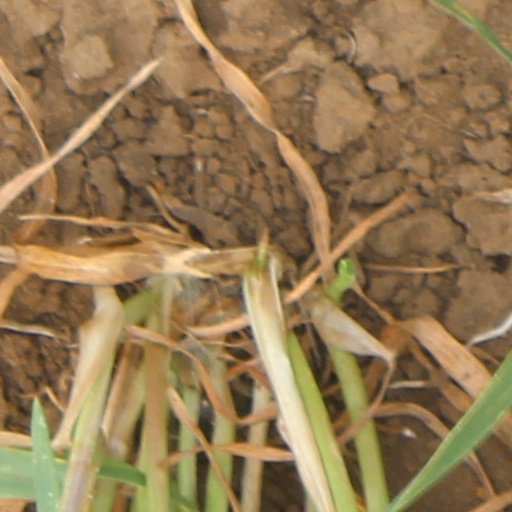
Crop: wheat